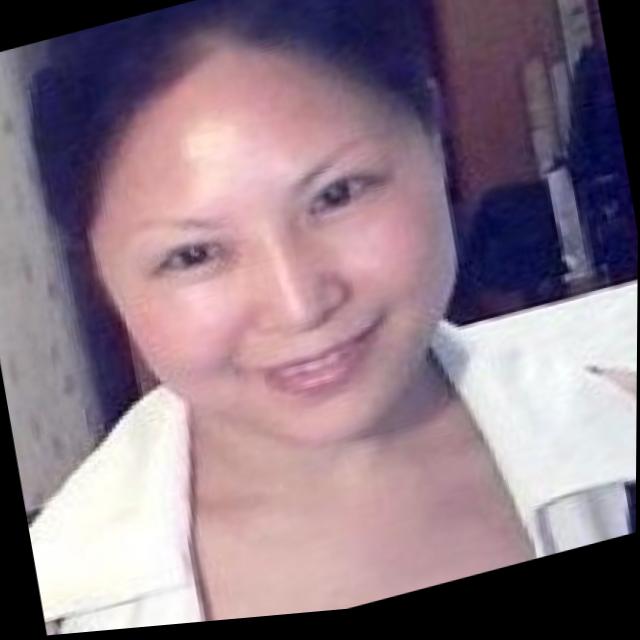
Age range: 45-64